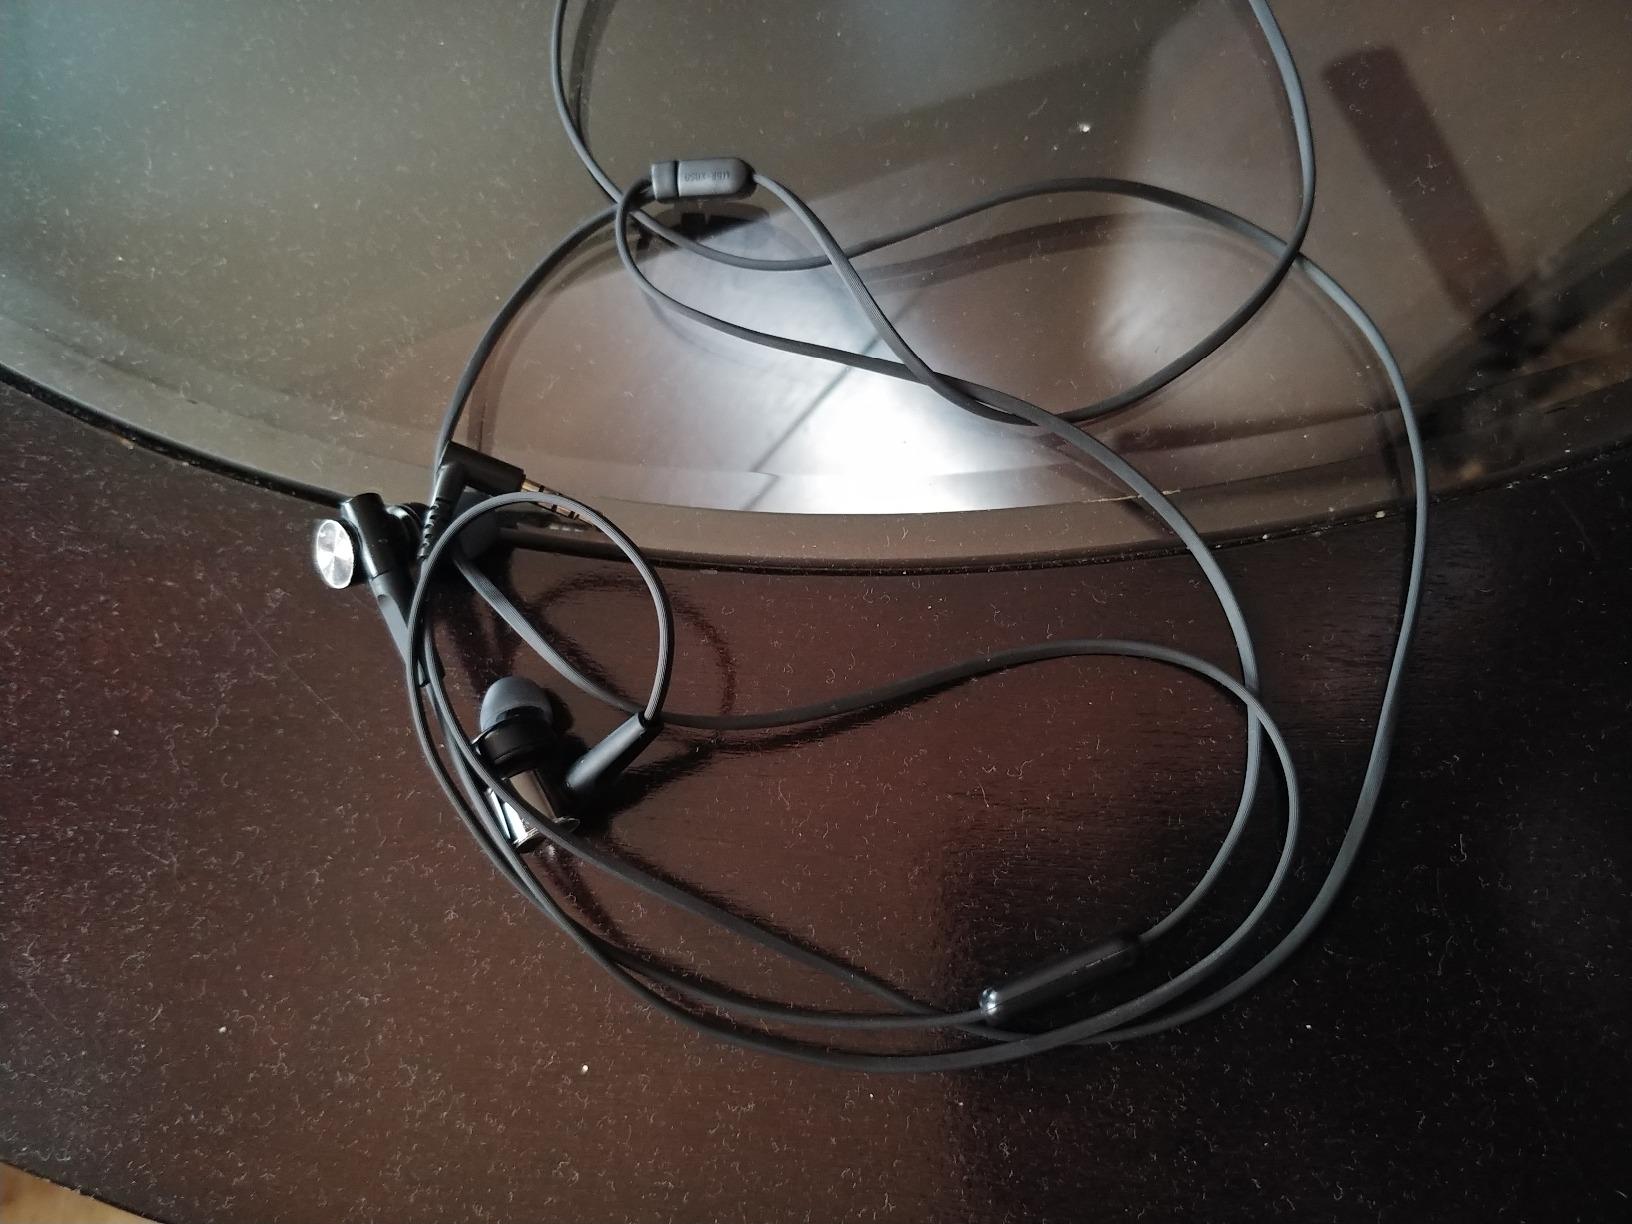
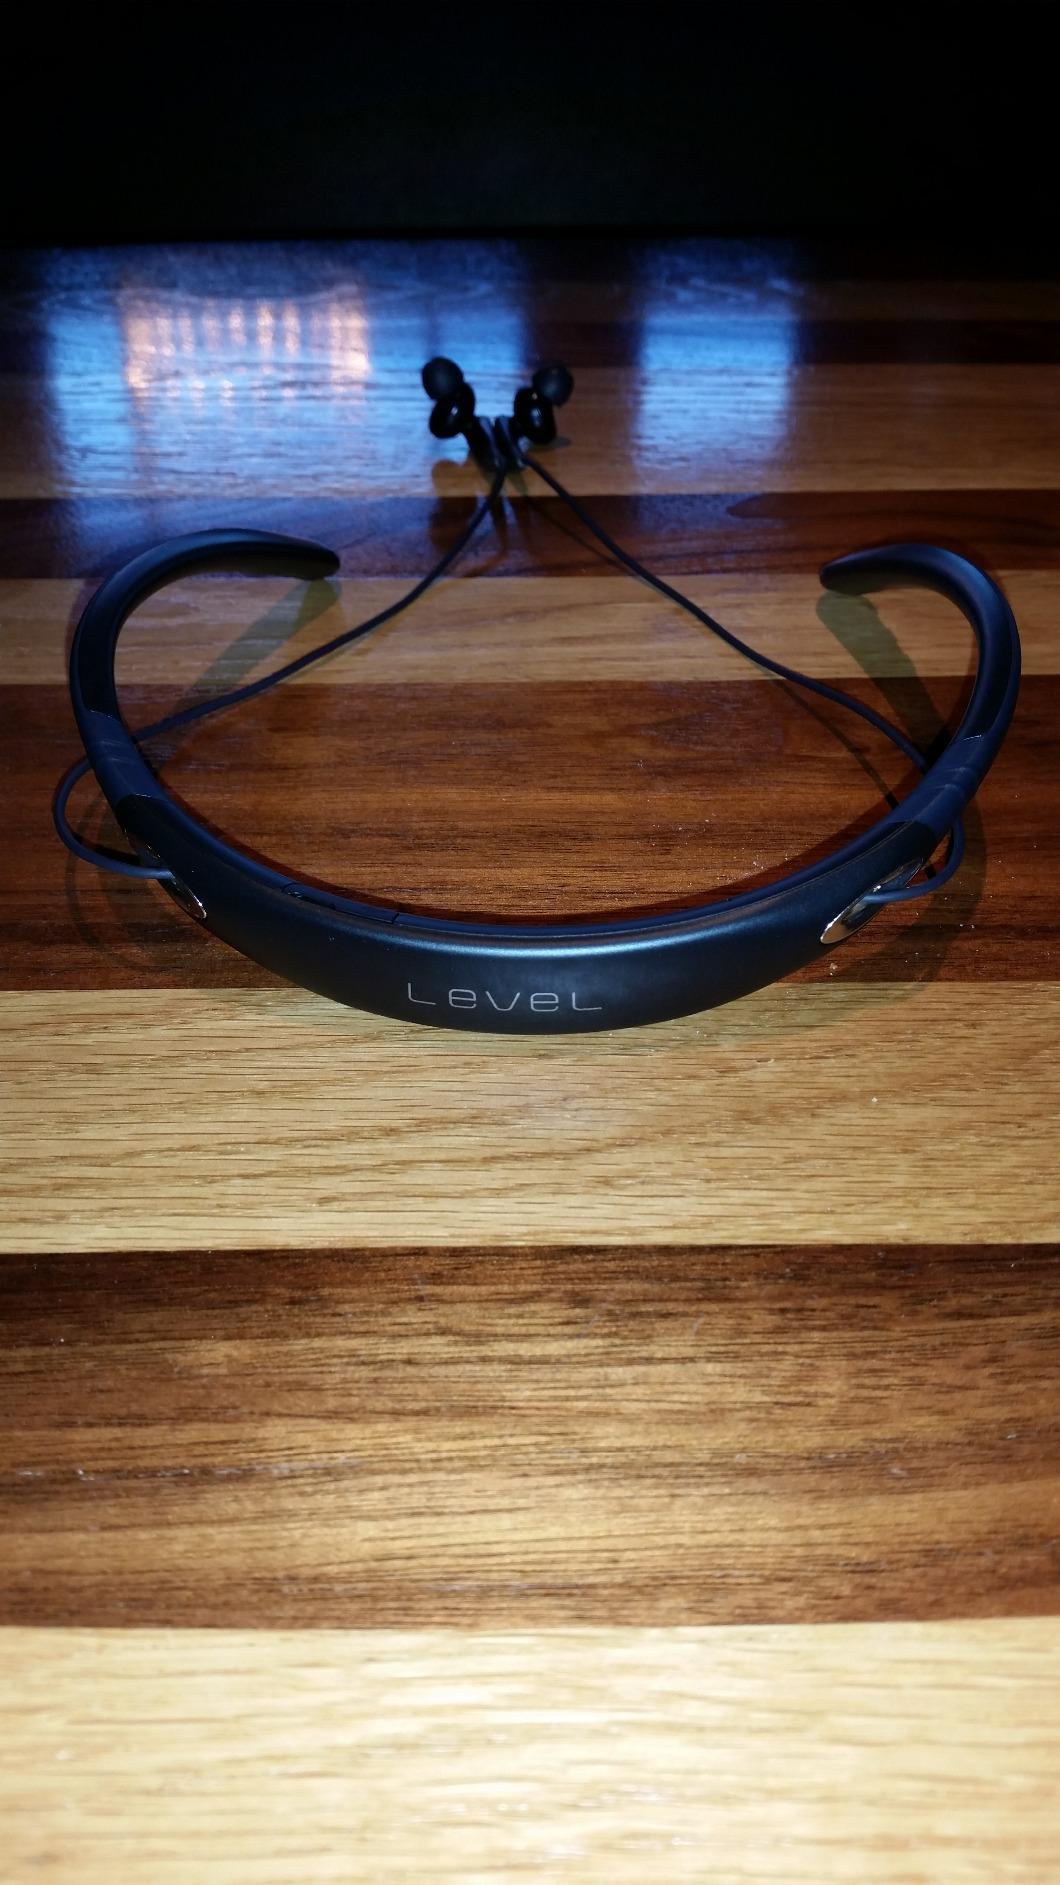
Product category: headphones
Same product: no